Mamá Tingó metro station

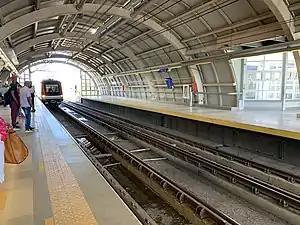

Mamá Tingó is a Santo Domingo Metro station on Line 1. It was opened on 22 January 2009 as the northern terminus of the inaugural section of Line 1 between Mamá Tingó and Centro de los Héroes. It is currently the northern terminus of the line. The following station is Gregorio Urbano Gilbert.